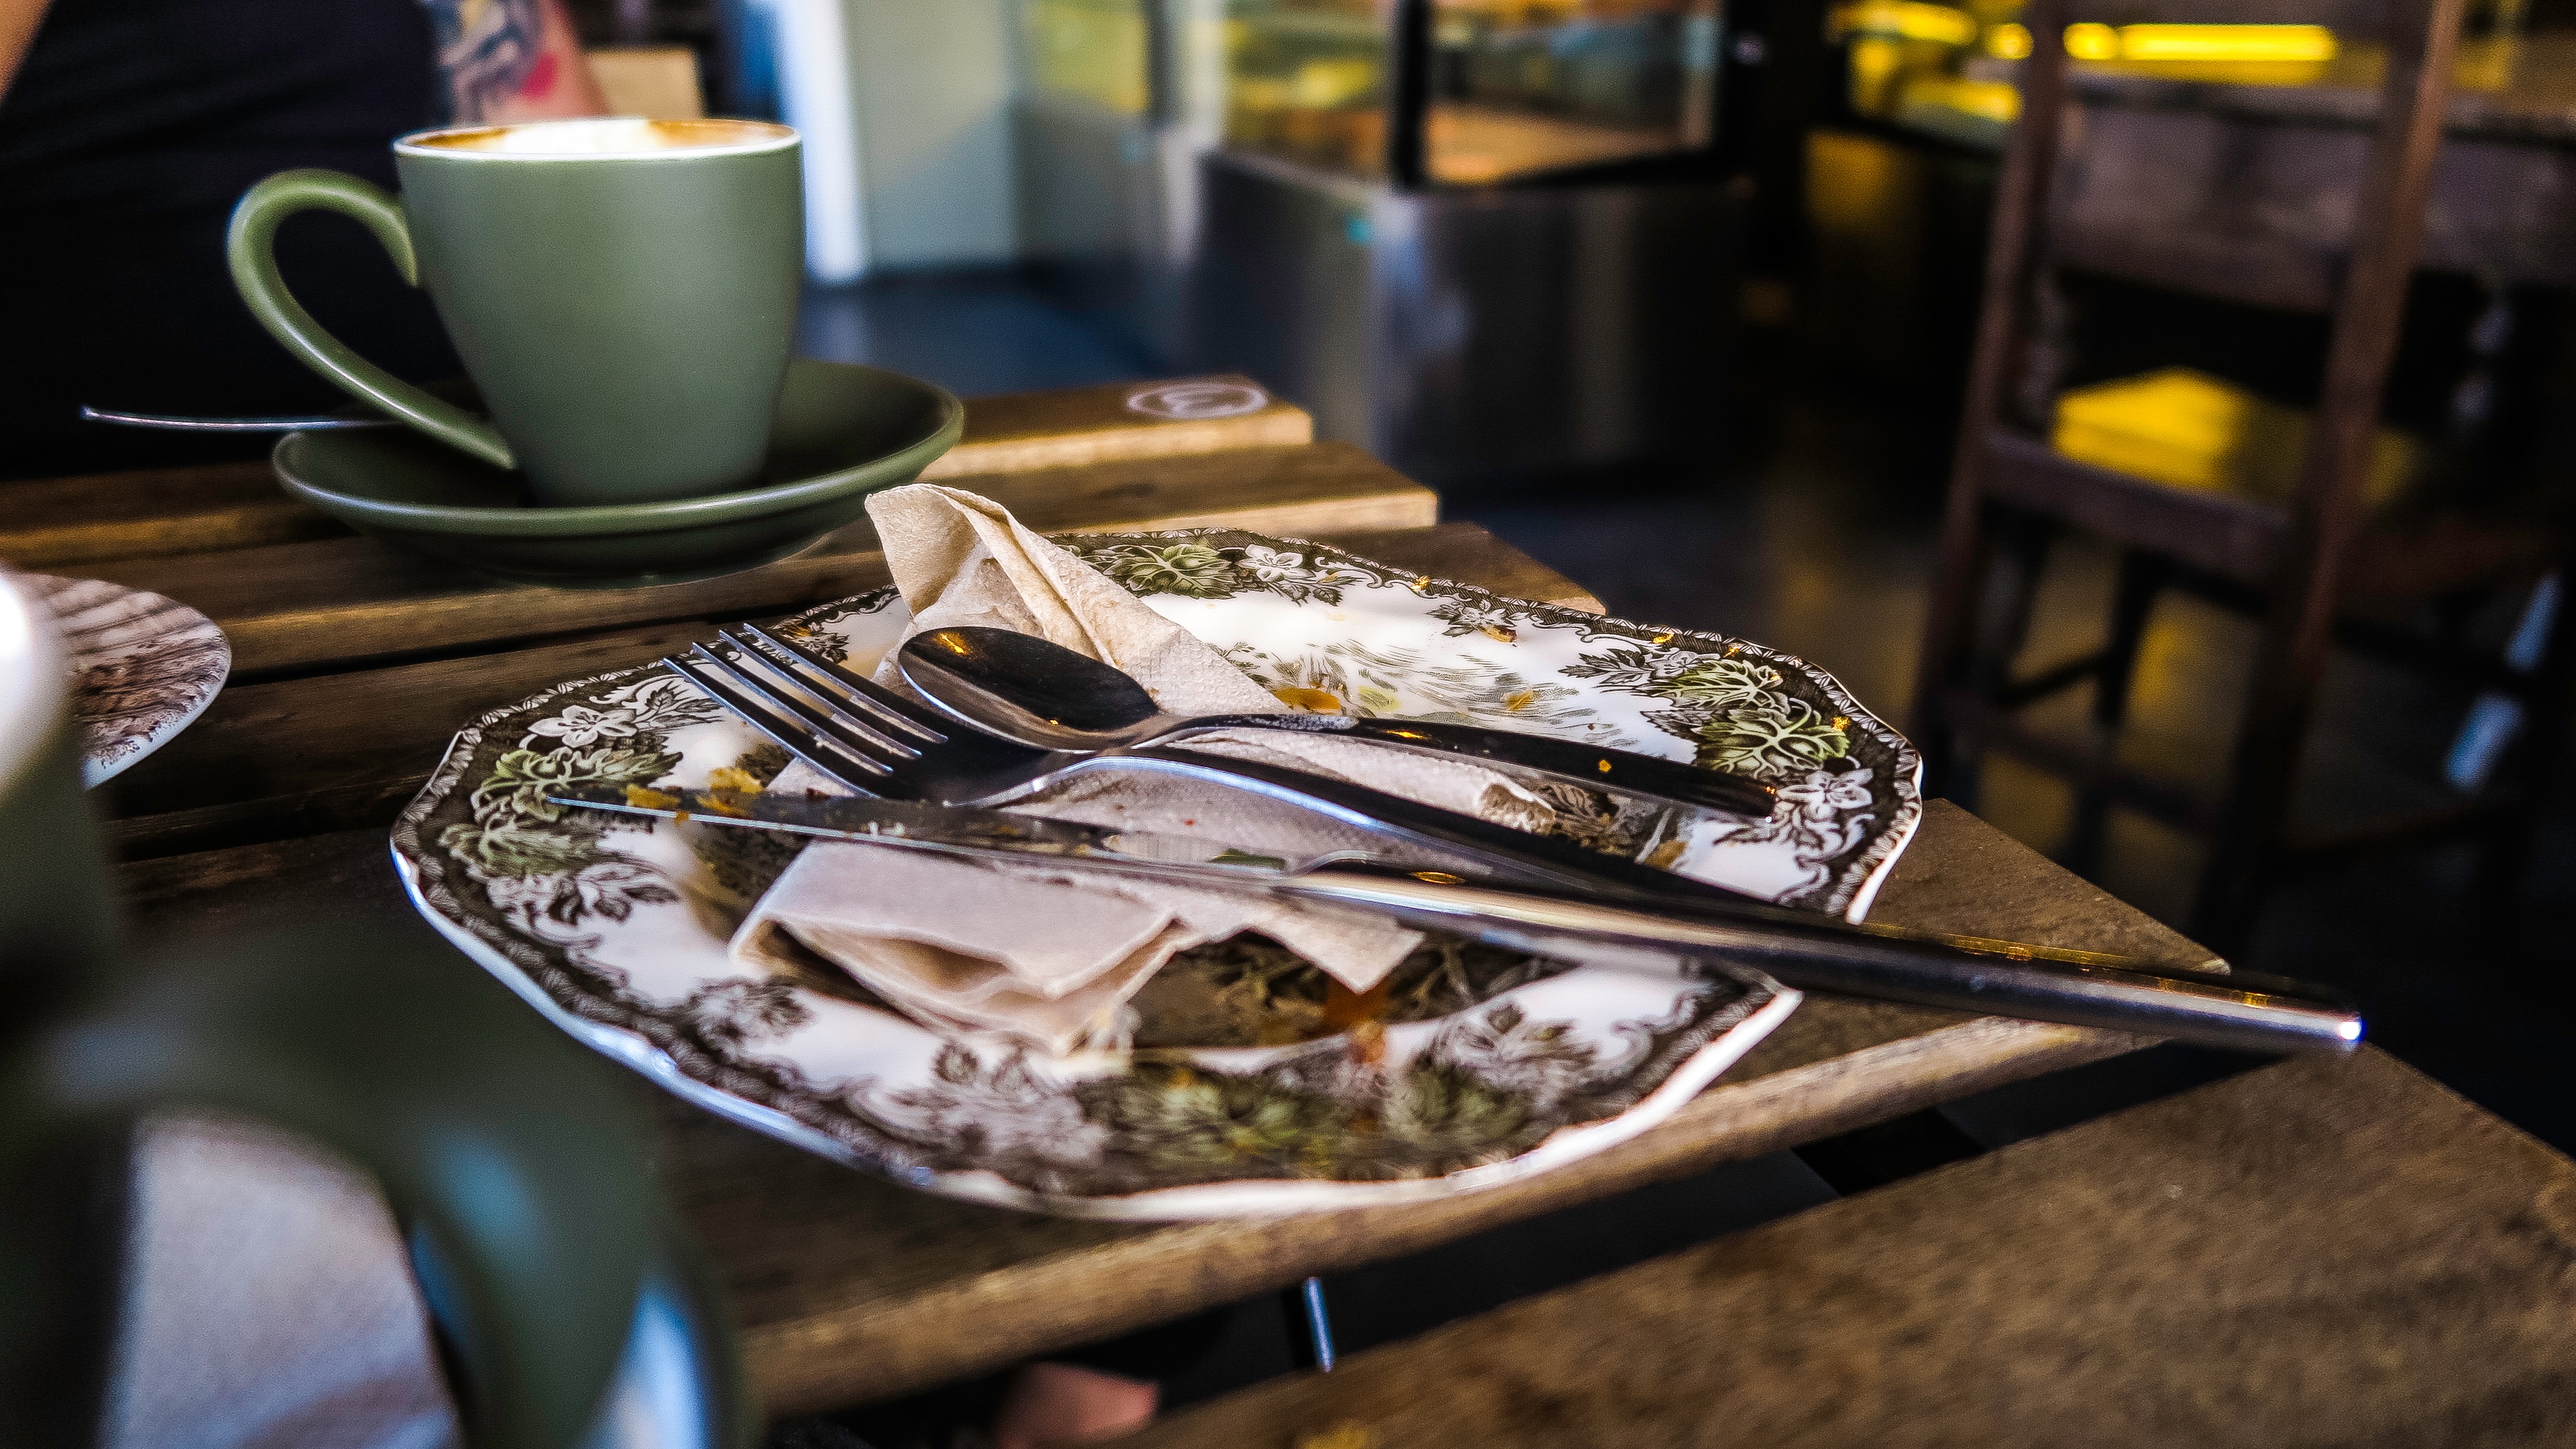
restaurant, meal, food, dinner, brunch